Martin Clayton

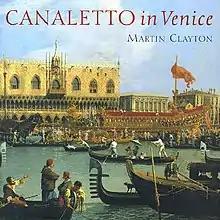
The cover of "Canaletto in Venice" (2005).

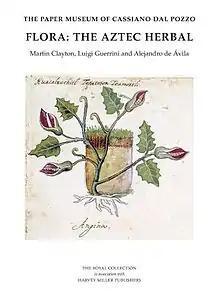
Cover of the "Aztec Herbal" volume of the "catalogue raisonné" of Cassiano dal Pozzo's "Paper Museum".

Martin Clayton, LVO, FSA, (born 1967) is Head of Prints and Drawings for Royal Collection Trust at Windsor Castle. He is a specialist in the drawings of Leonardo da Vinci.